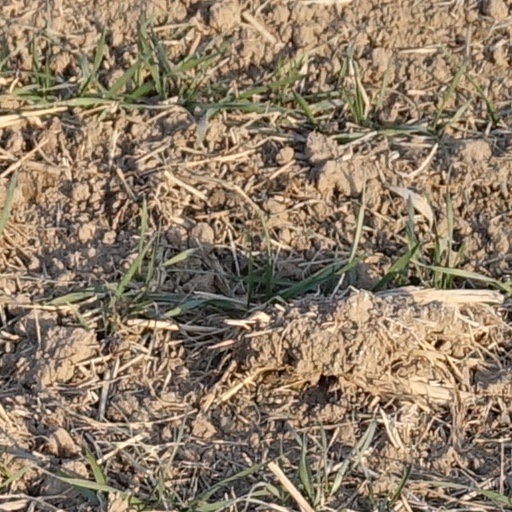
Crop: wheat